Mitanni

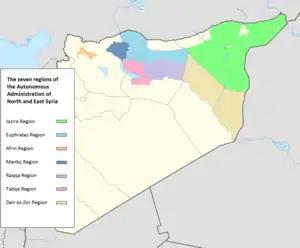
Jazira region in light green, Northeastern Syria.

As early as Akkadian times, Hurrians are known to have lived east of the river Tigris on the northern rim of Mesopotamia, and in the Khabur Valley. The group which became Mitanni gradually moved south into Mesopotamia before the 17th century BC. It was already a powerful kingdom at the end of the 17th century or in the first half of the 16th century BC, and its beginnings date to well before the time of Thutmose I, dating actually to the time of the Hittite sovereigns Hattusili I and Mursili I.